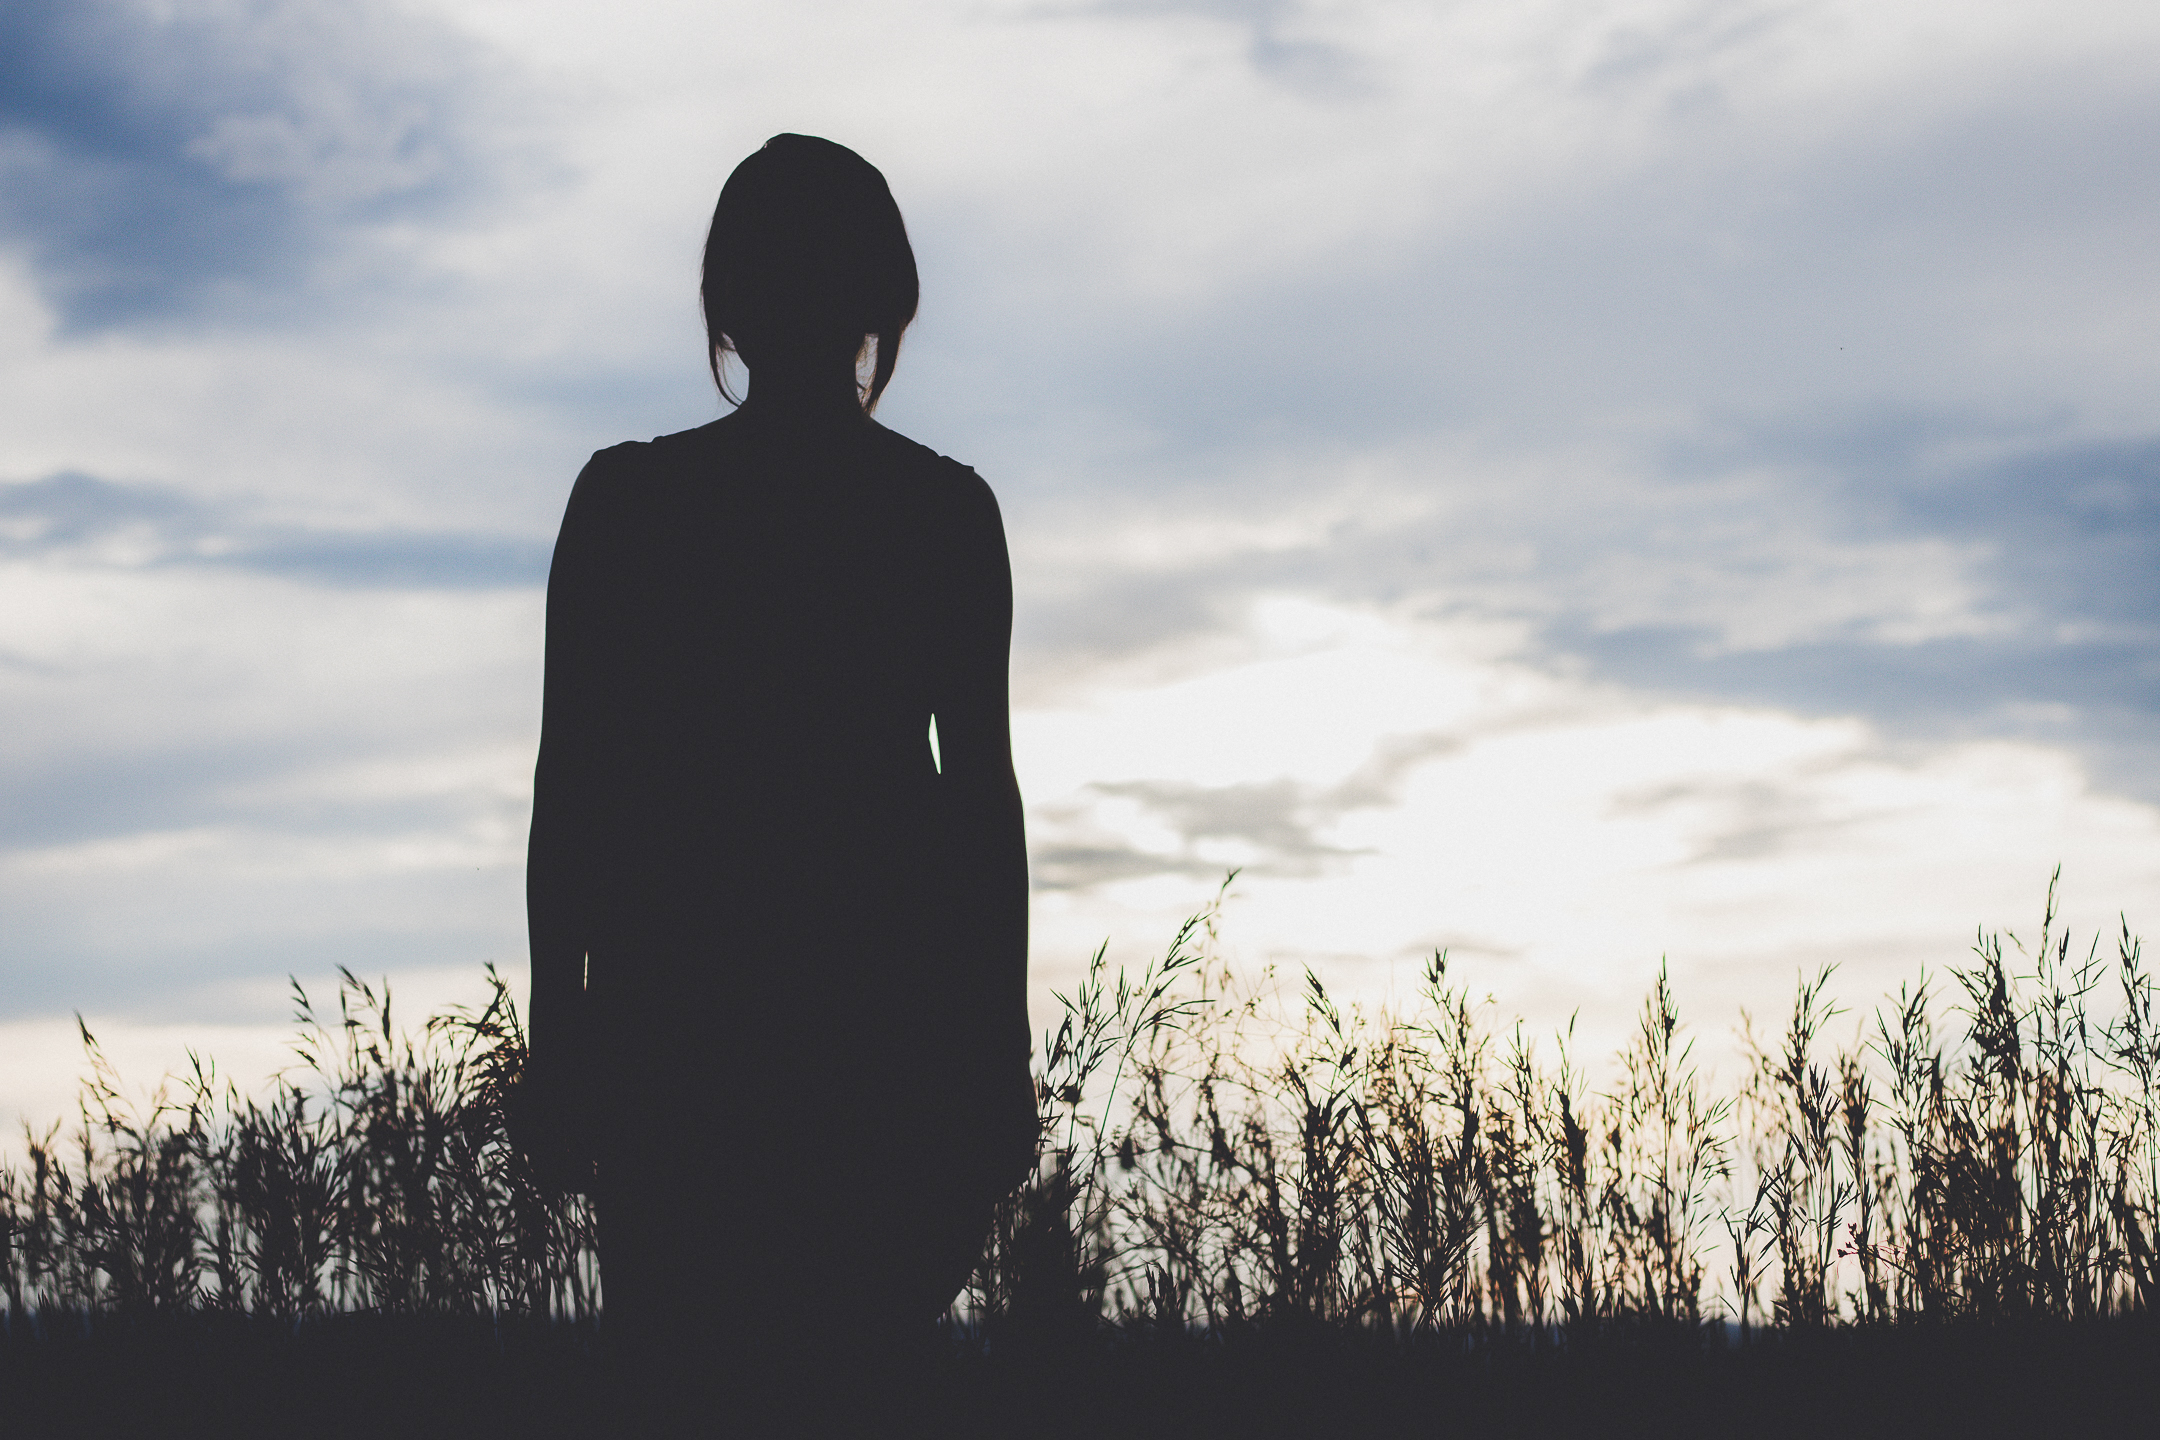
landscape, horizon, silhouette, light, cloud, sky, girl, sun, sunrise, sunset, field, sunlight, morning, wind, dawn, monument, dusk, statue, portrait, reflection, trees, outdoors, pose, beautiful, backlit, atmospheric phenomenon